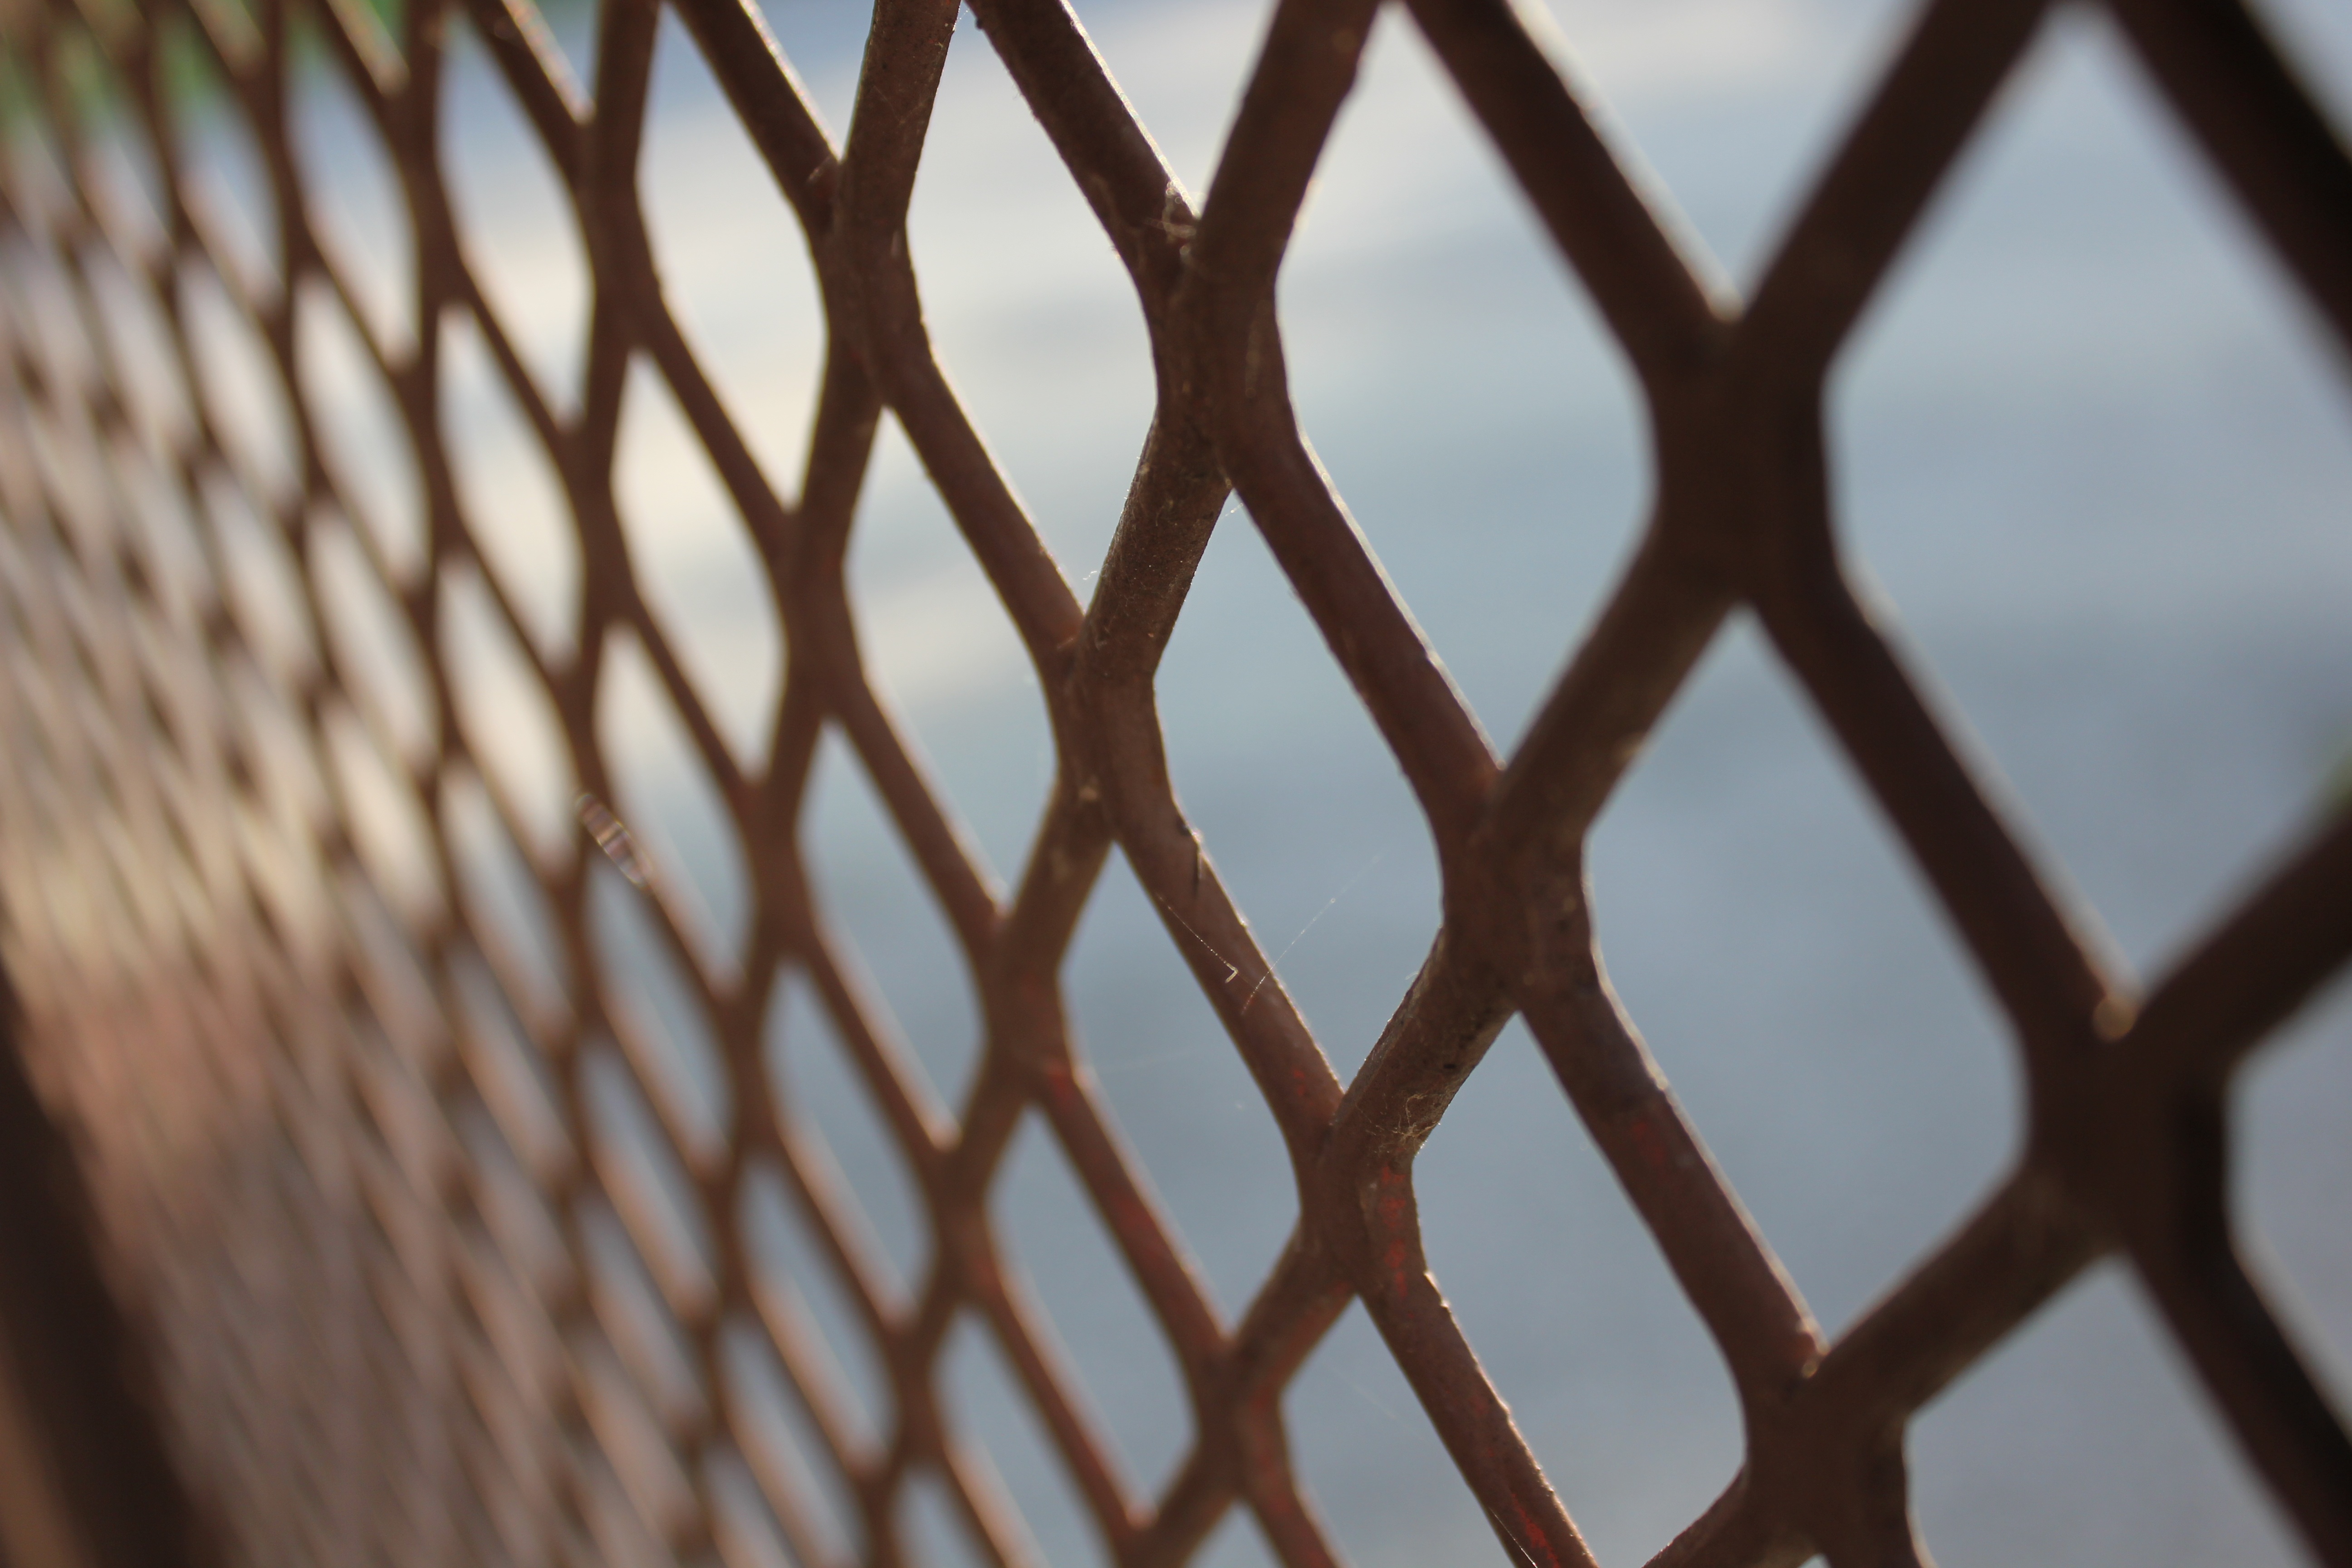
branch, light, fence, wood, sunlight, leaf, wall, steel, pattern, line, metal, material, twig, close up, design, eye, symmetry, mesh, iron, shape, macro photography